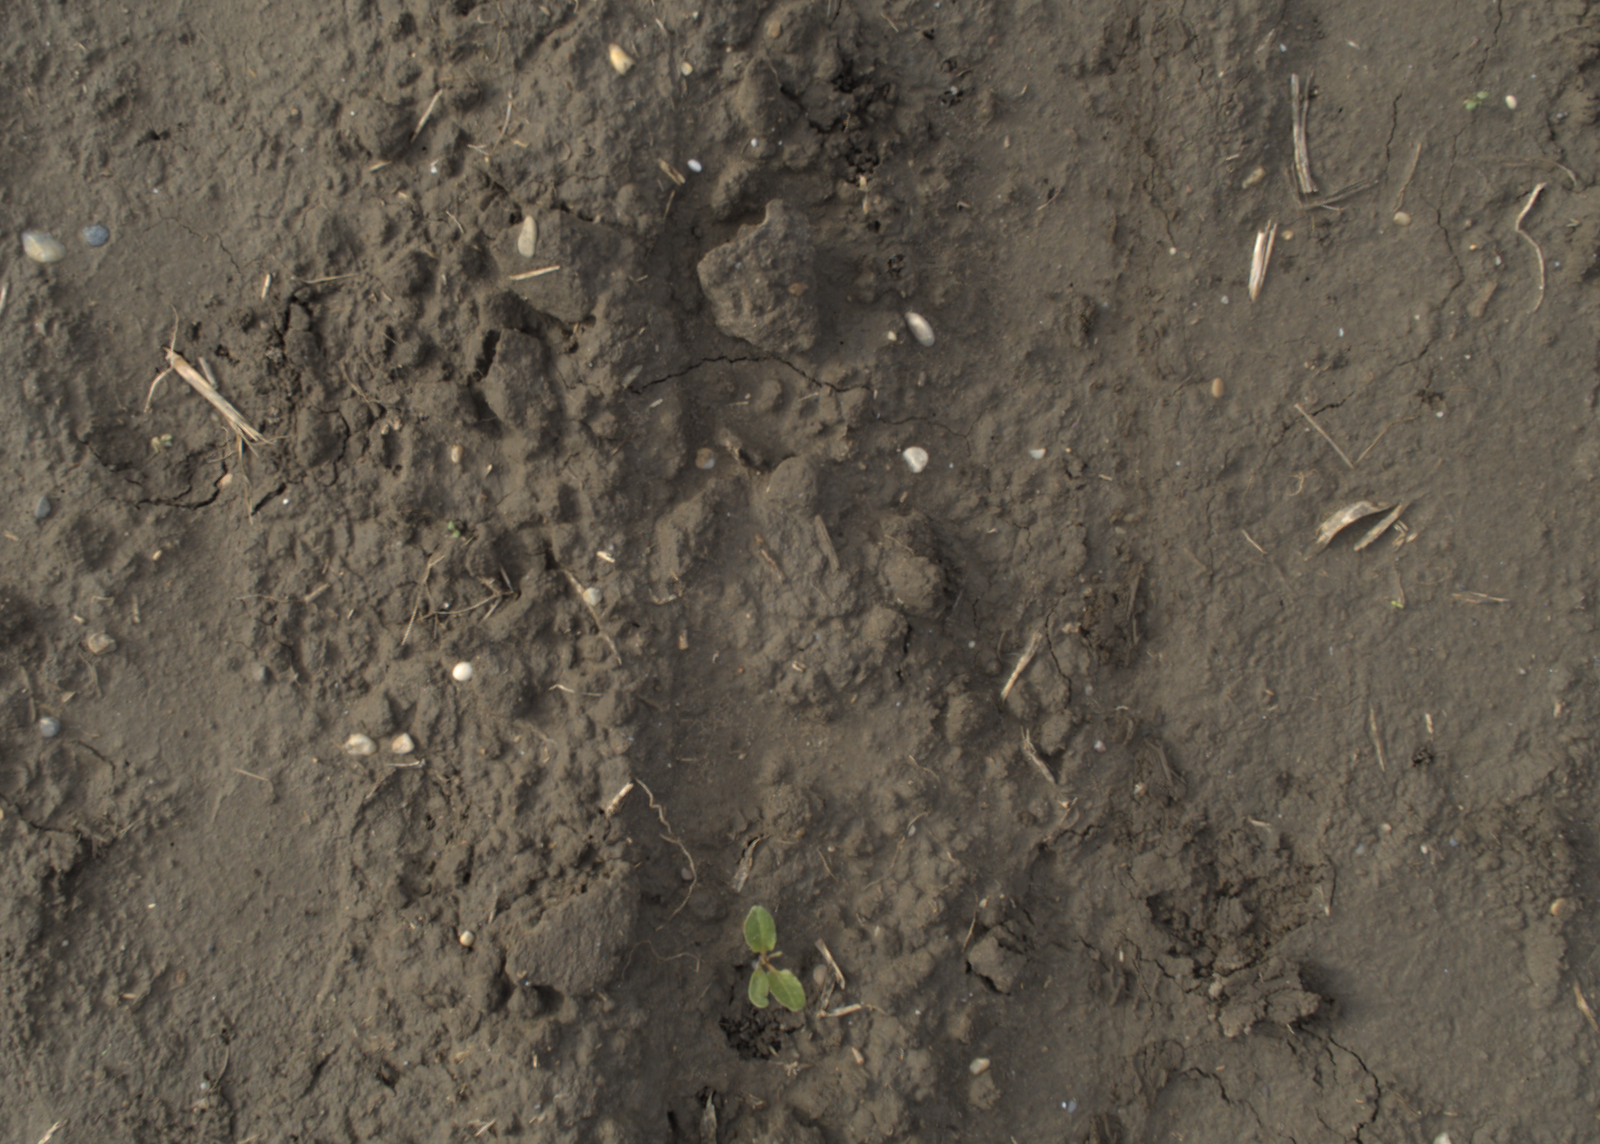
Capture date: 13.10.2021 10:01:48
Weather: mixed
Wind: strong
Seeding date: 02.09.2021
Plant canopy height (mm): 956